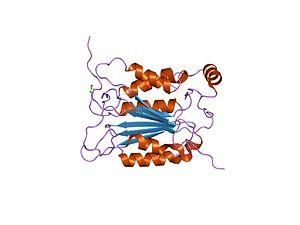
Les caspases sont une classe de protéases à cystéine qui reconnaissent chacune une séquence particulière sur certaines protéines et hydrolysent la liaison peptidique côté carboxyle d'un résidu d'aspartate de cette séquence. Ces enzymes jouent un rôle essentiel dans les phénomènes inflammatoires ainsi que dans l'apoptose et la nécrose. Le terme « caspase » est la contraction en anglais de l'expression cysteine-aspartic protease, parfois également écrite cysteine-dependent aspartate-directed protease, voire cysteinyl-aspartate-cleaving protease.